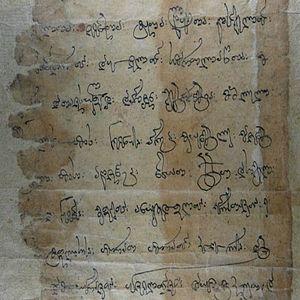
Georges V de Géorgie est un roi bagratide de Géorgie. Associé à son demi-frère David VIII de Géorgie puis à son neveu Georges VI de Géorgie, il est seul roi de 1318 à 1346.